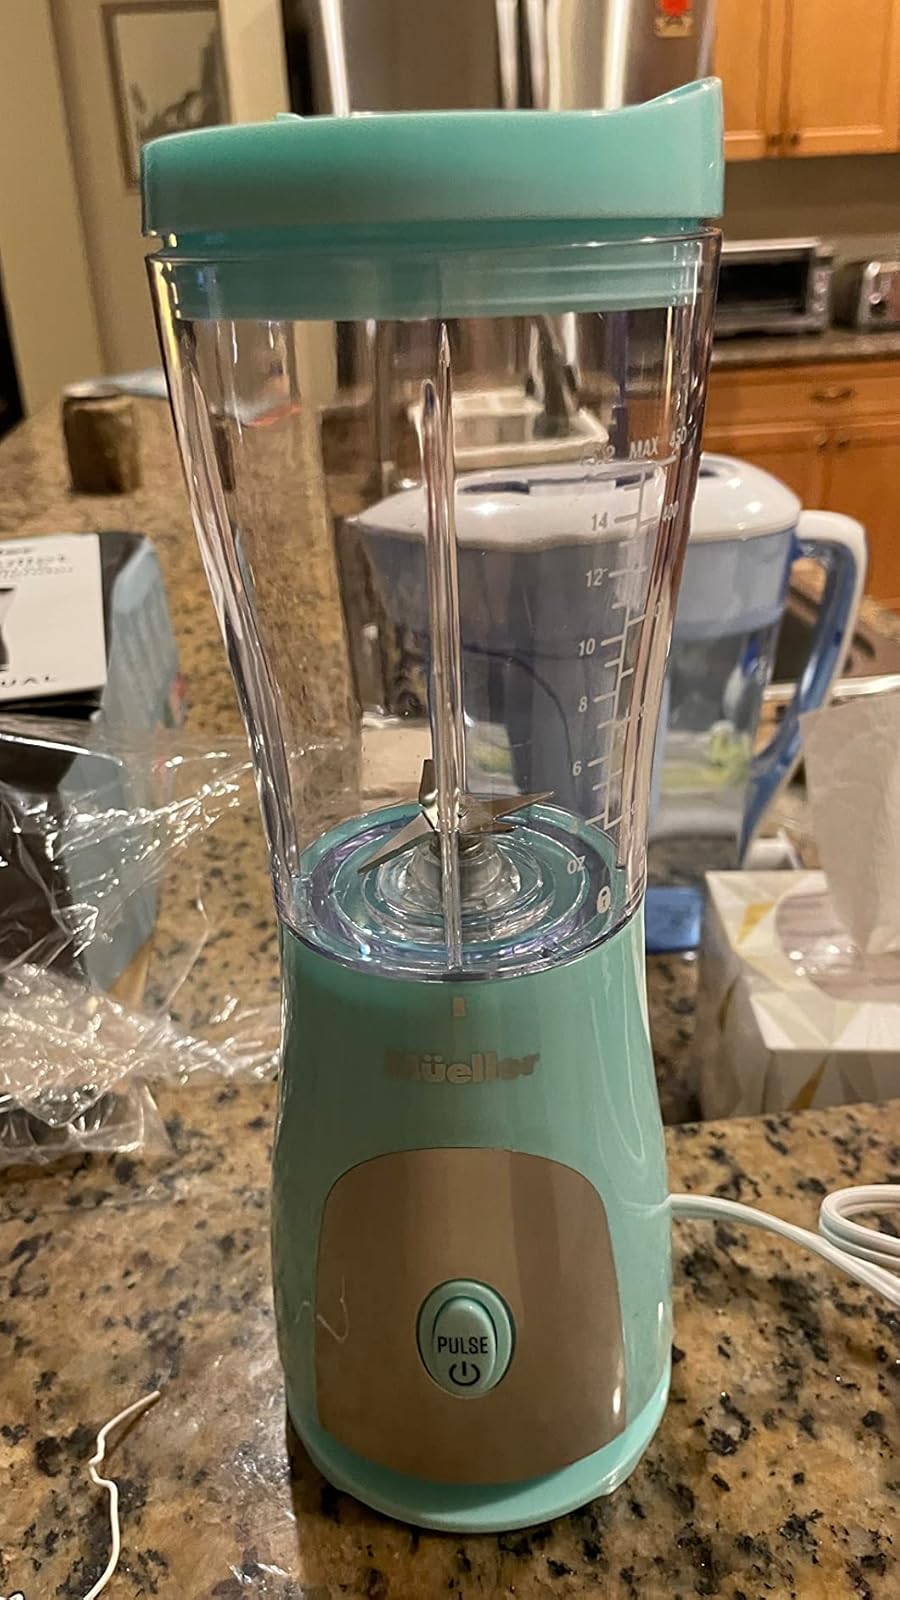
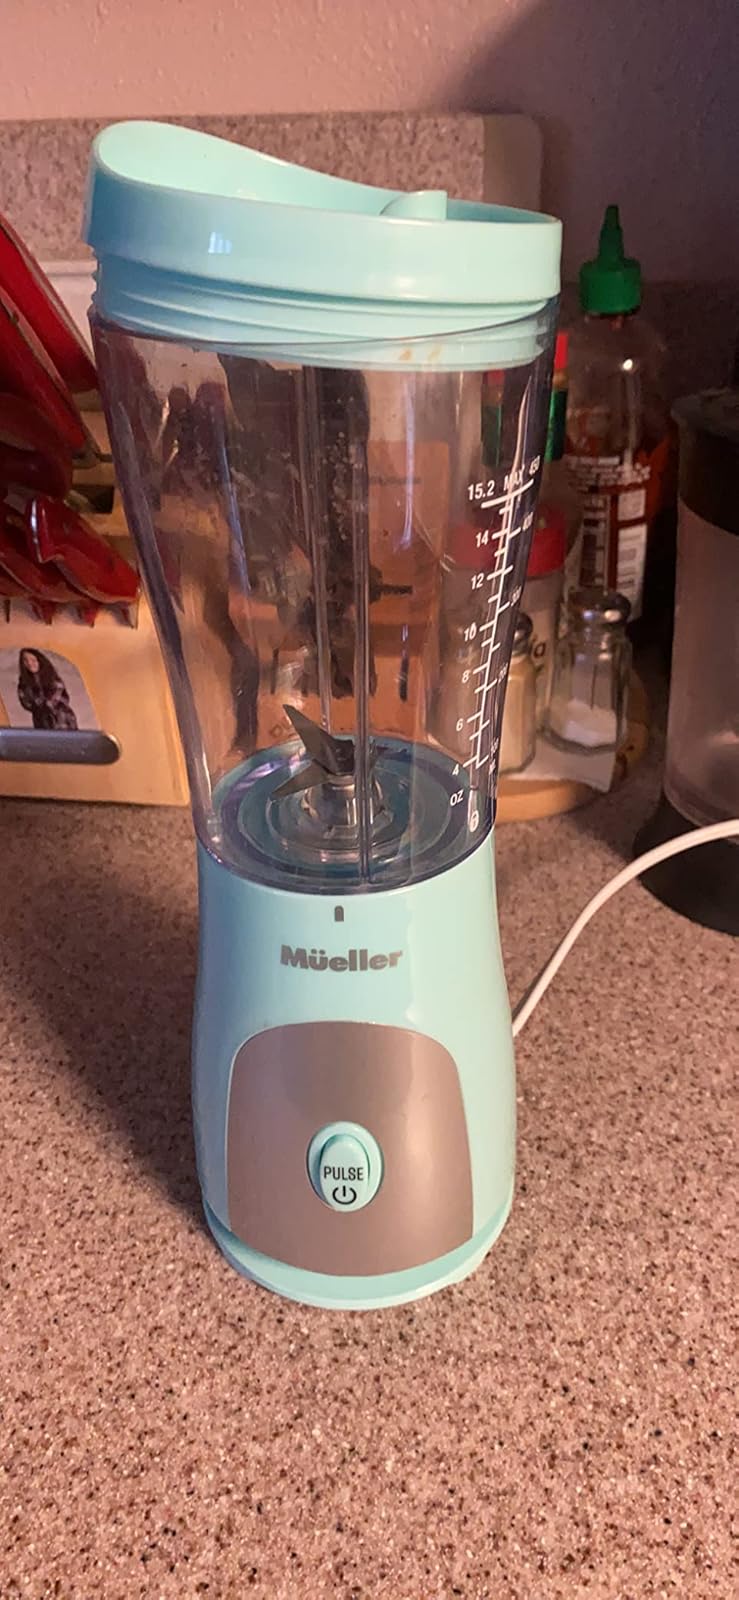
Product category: items_blender
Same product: yes